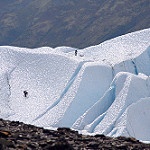
Scene: Outdoor